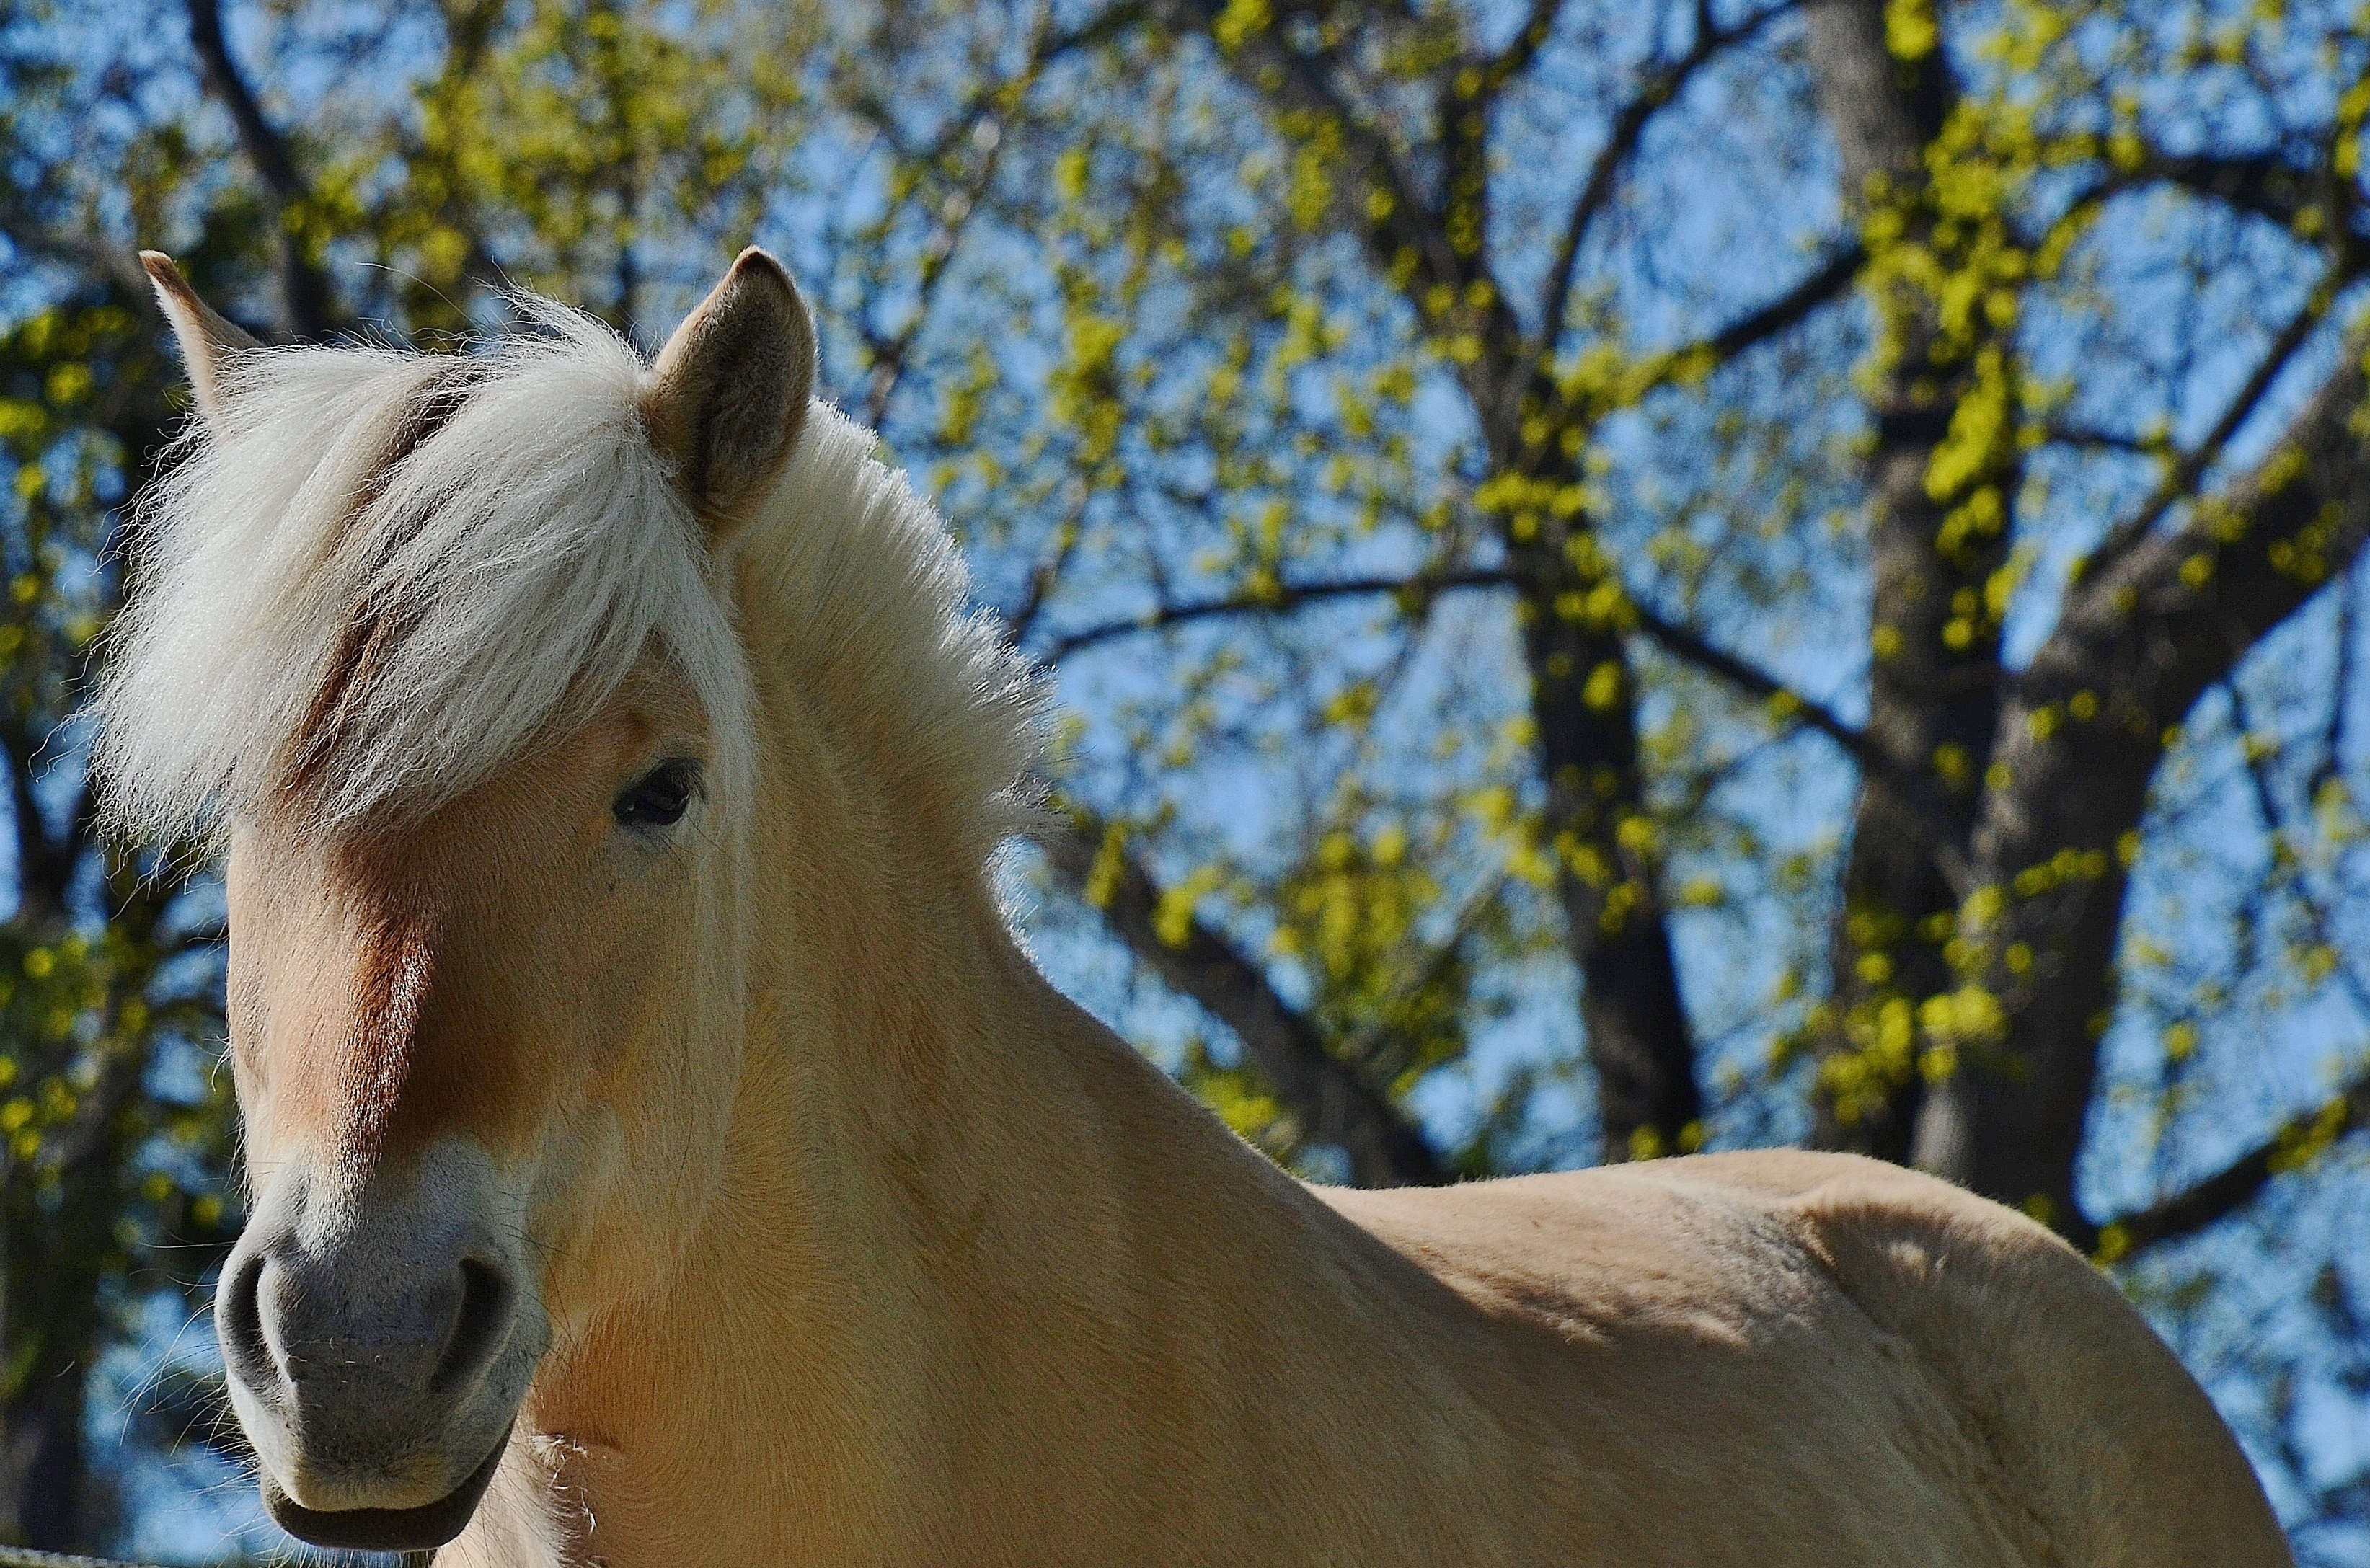
nature, flower, animal, wildlife, wild, young, horse, action, brown, mammal, stallion, mane, season, fauna, close up, vertebrate, mare, beauty, purebred, rural area, farm animals, quarter horse, horse like mammal